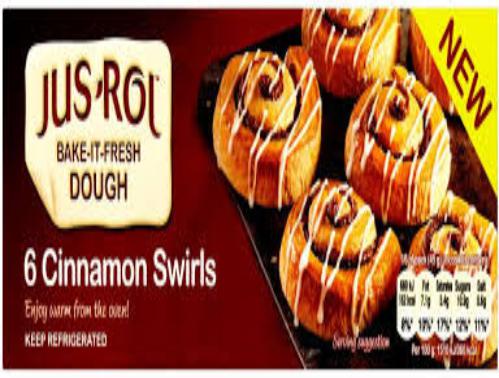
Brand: Jus-Rol
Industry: Food